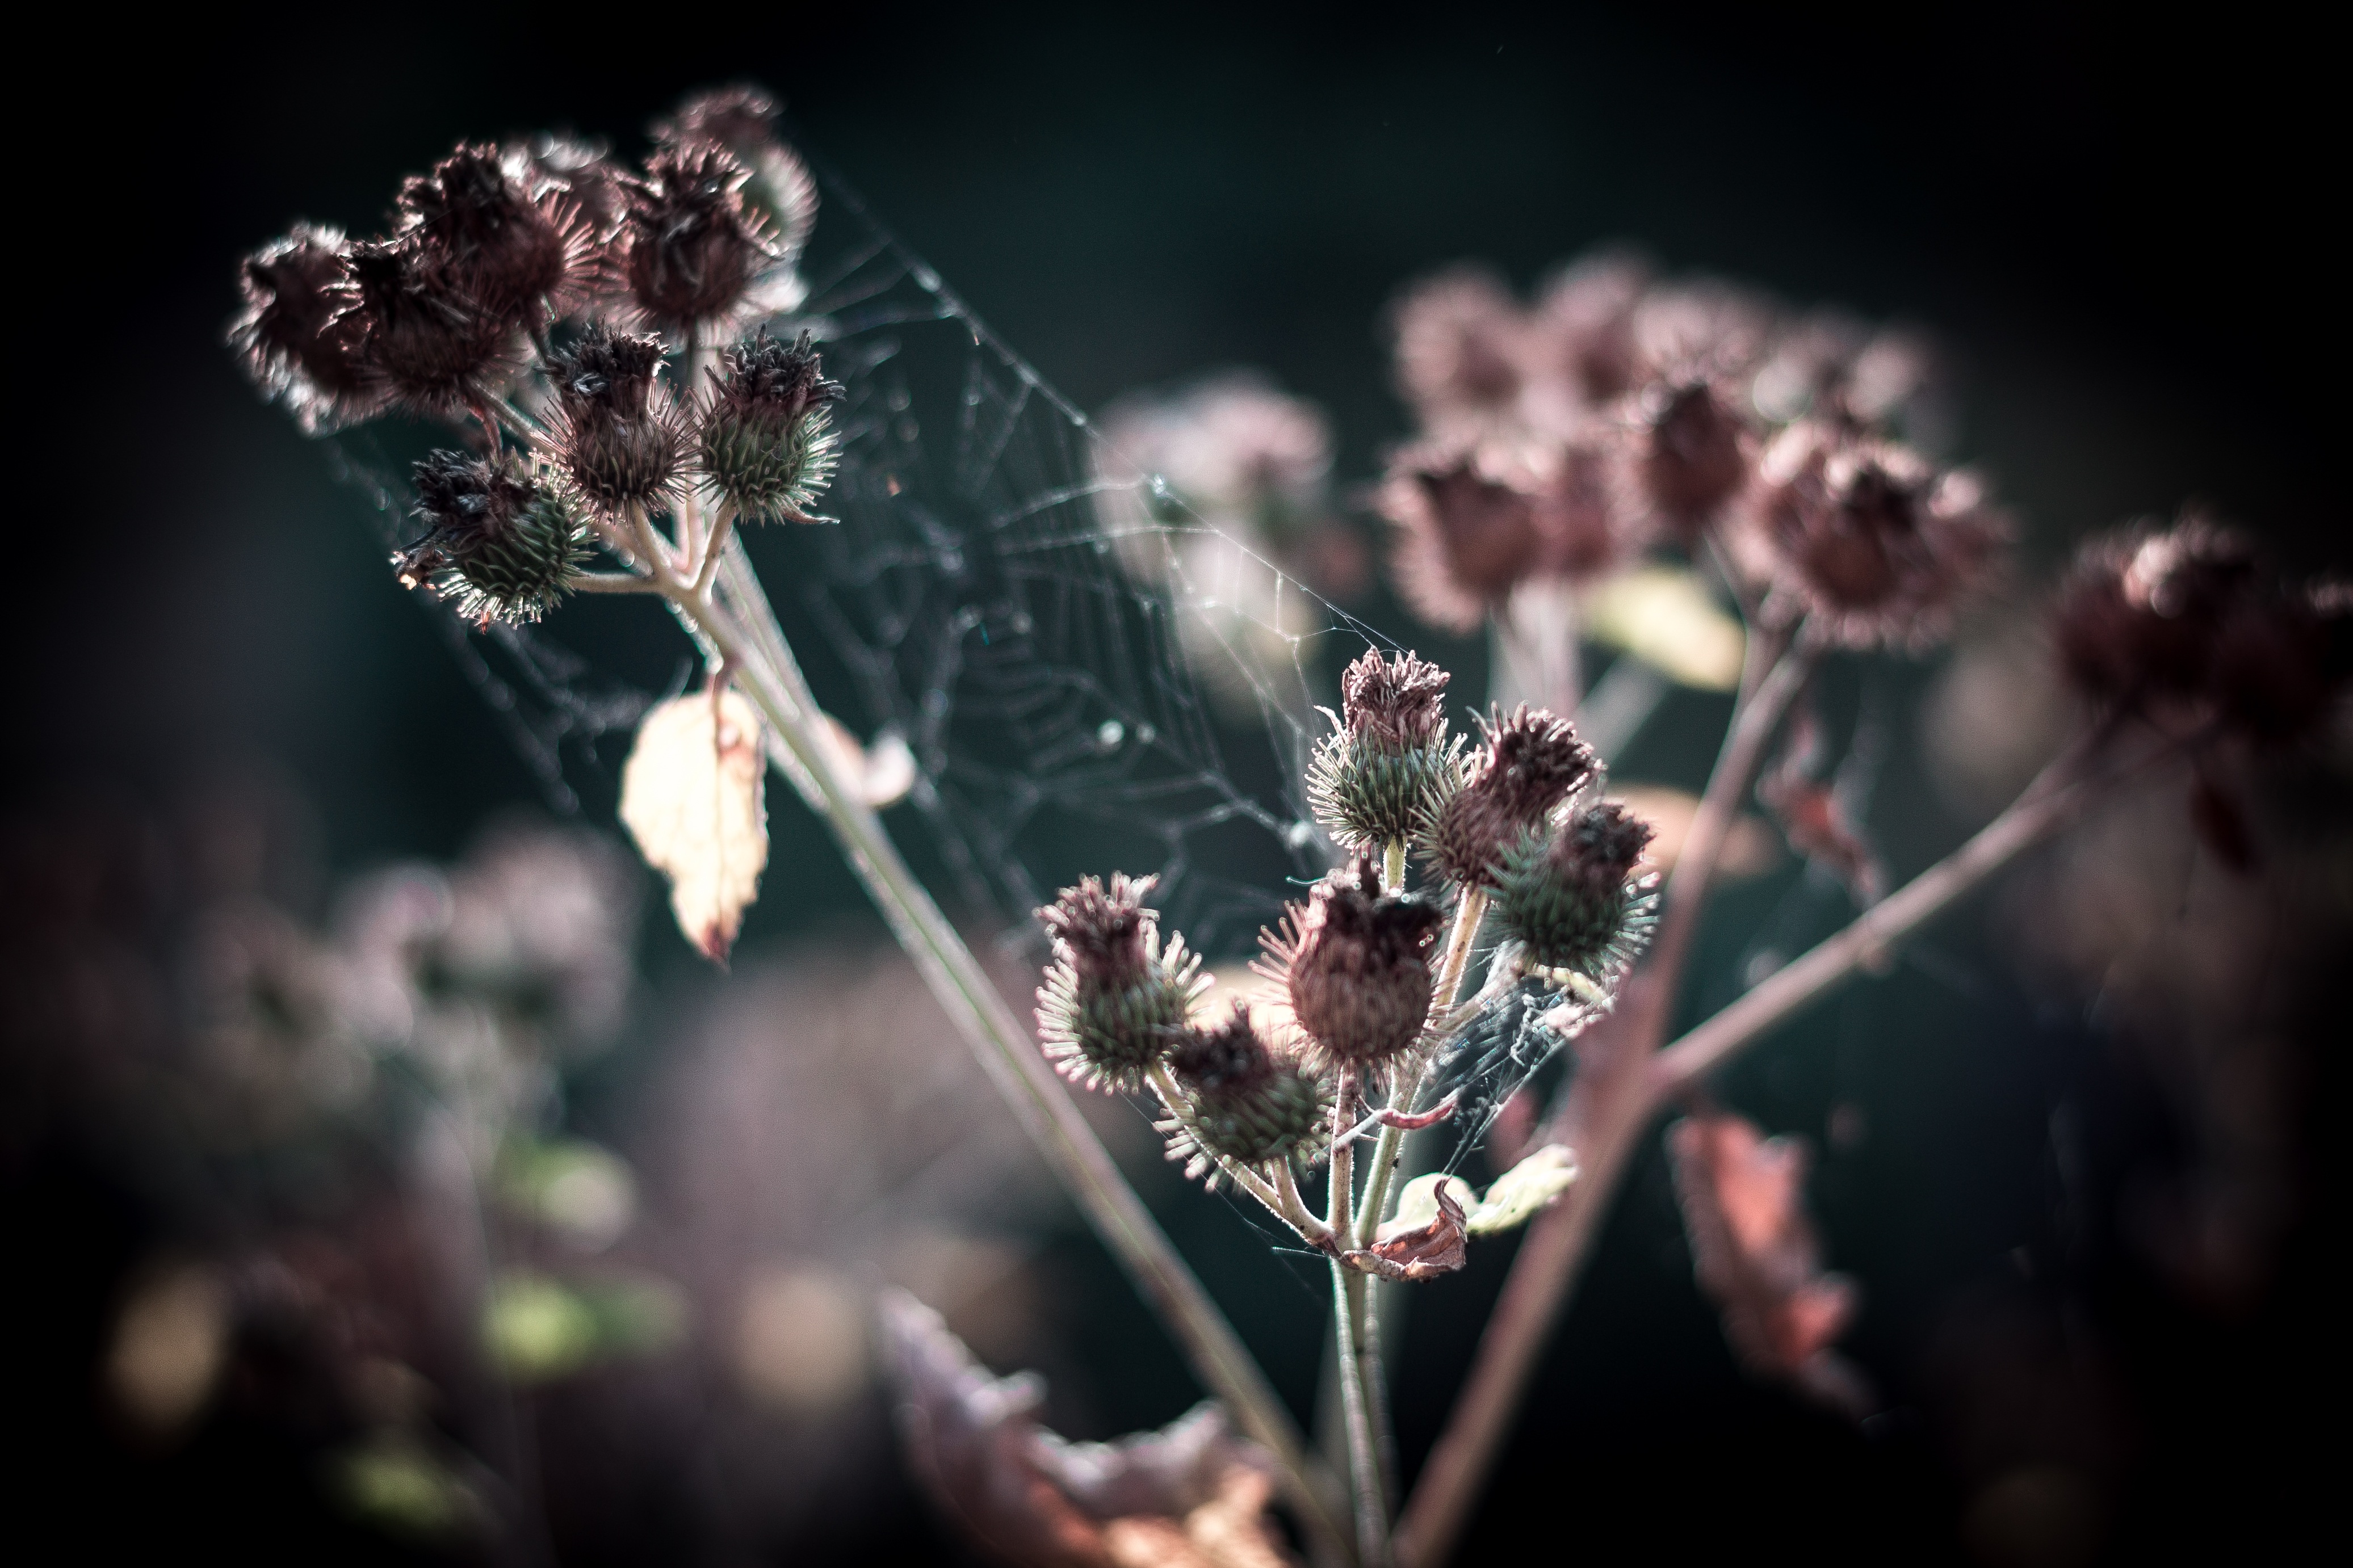
tree, nature, forest, grass, dew, plant, photography, leaf, flower, frost, dark, spring, darkness, botany, garden, flora, flowers, close up, leaves, moisture, macro photography, greens